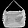
Label: Bag